125 Park Road

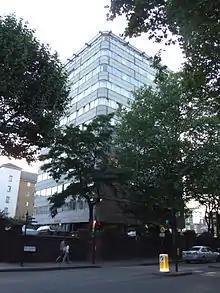
125 Park Road

125 Park Road is a listed building in Westminster, London, England. Occupying a prominent site opposite the Hanover Gate entrance to Regent's Park, the 11 storey block of flats has 18 two bedroom, 18 one bedroom, four penthouse and one caretaker's flat. Three quarters (75%) of the 41 flats have views over the park. The block was one of the first funded and built on the co-ownership principle made possible by the formation of the Housing Corporation in 1964. Lessees contributed to a group mortgage and received a premium payment when they left. This was designed to reflect the increase in the value of the flat during their stay.